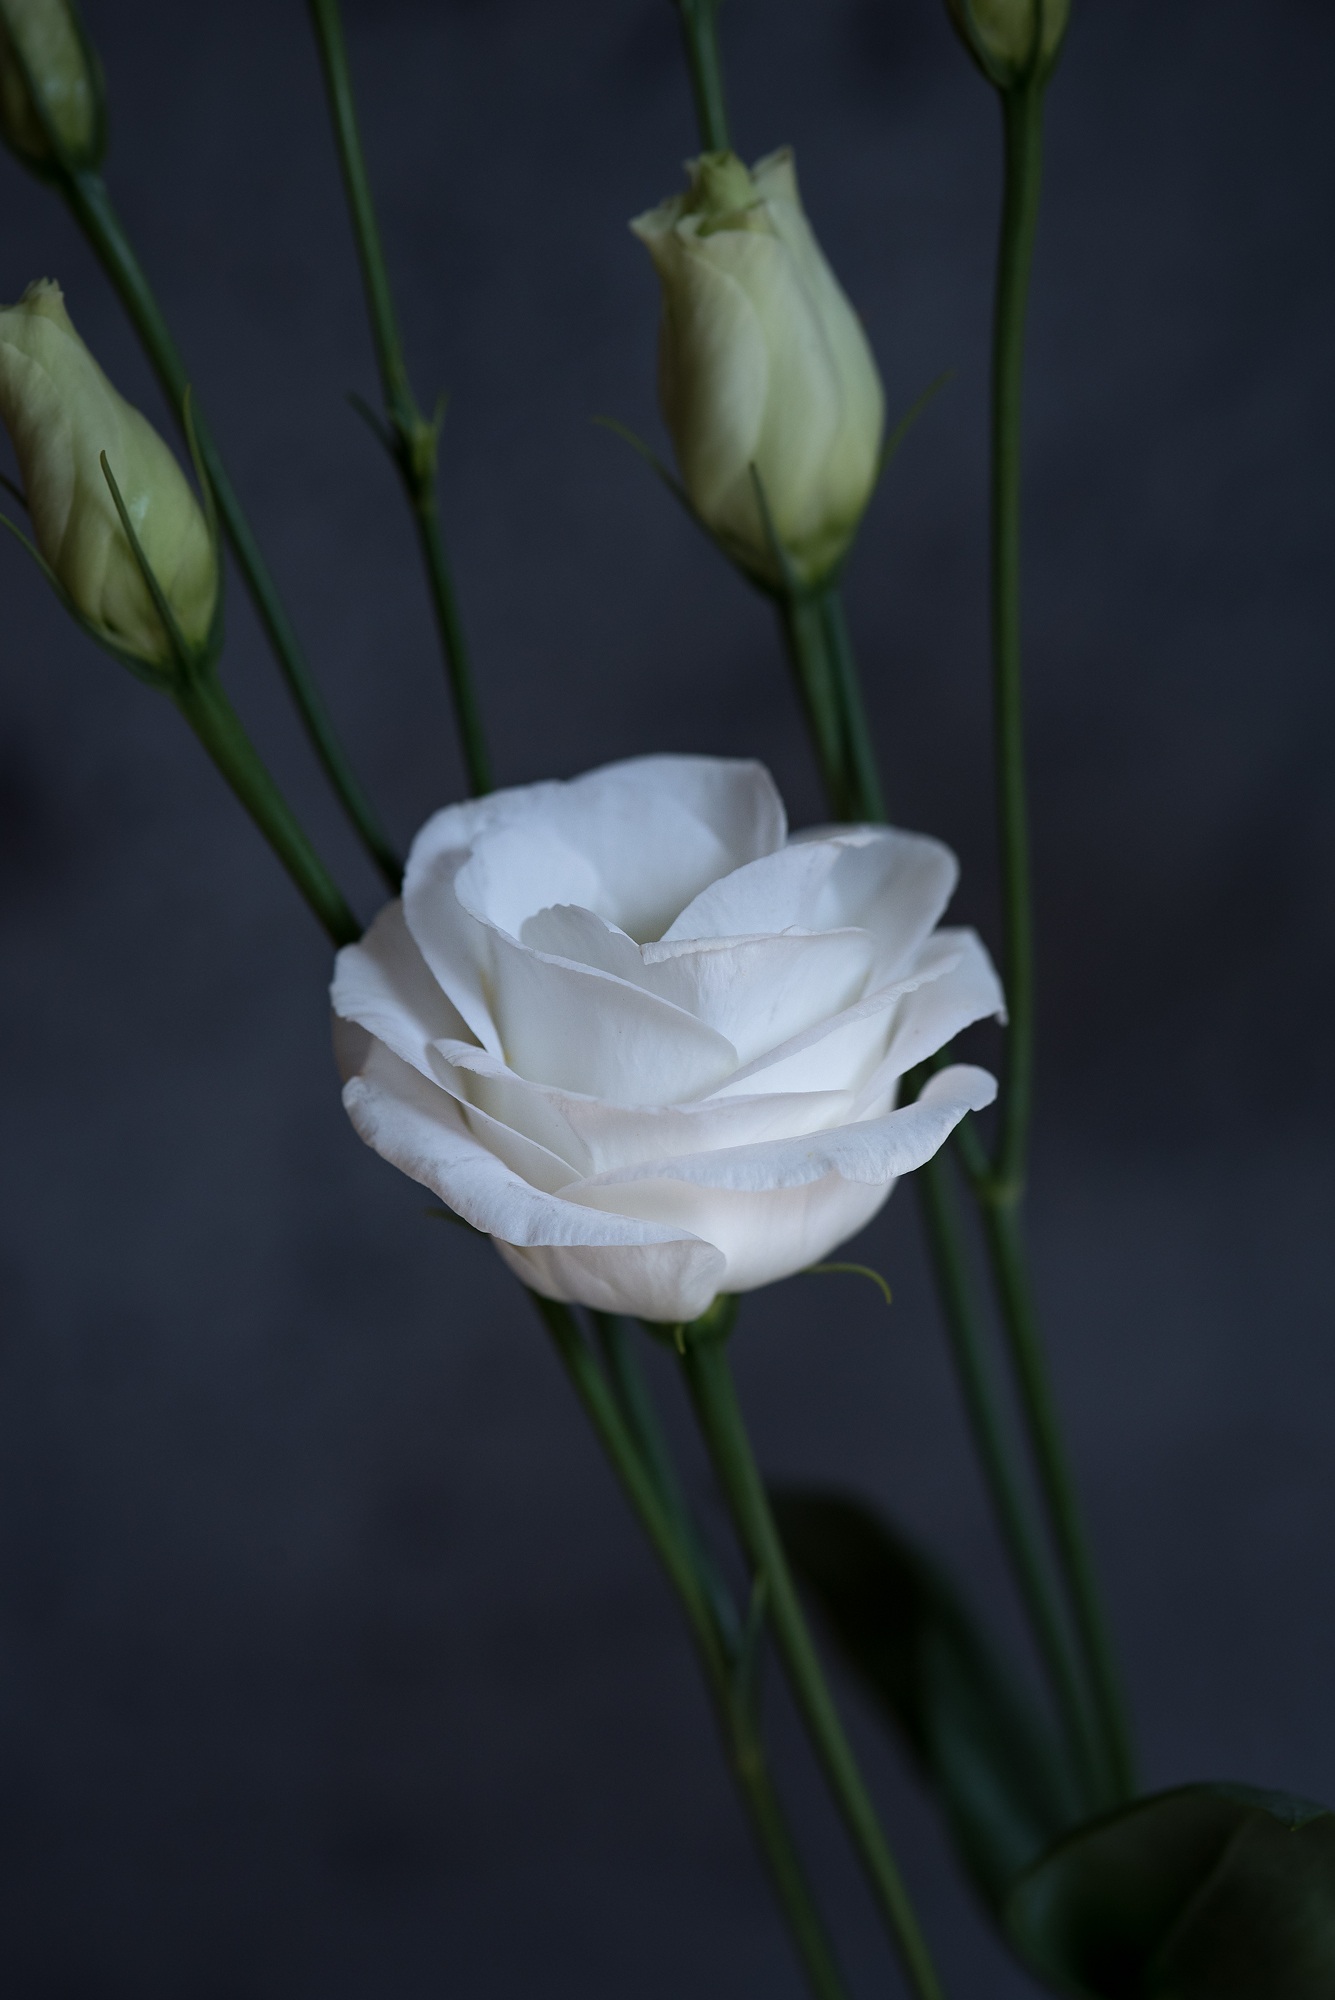
blossom, plant, white, sweet, flower, petal, bloom, tulip, green, botany, close, flora, petals, bud, floristry, macro photography, flowering plant, schnittblume, tiresome, lisianthus, plant stem, land plant